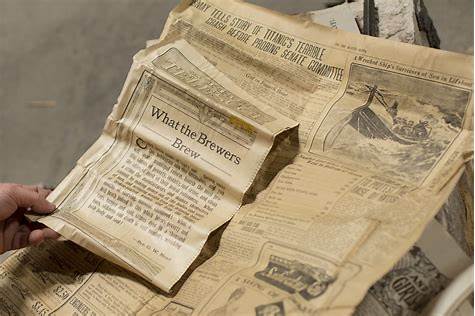
Label: paper